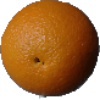
Label: Orange 1